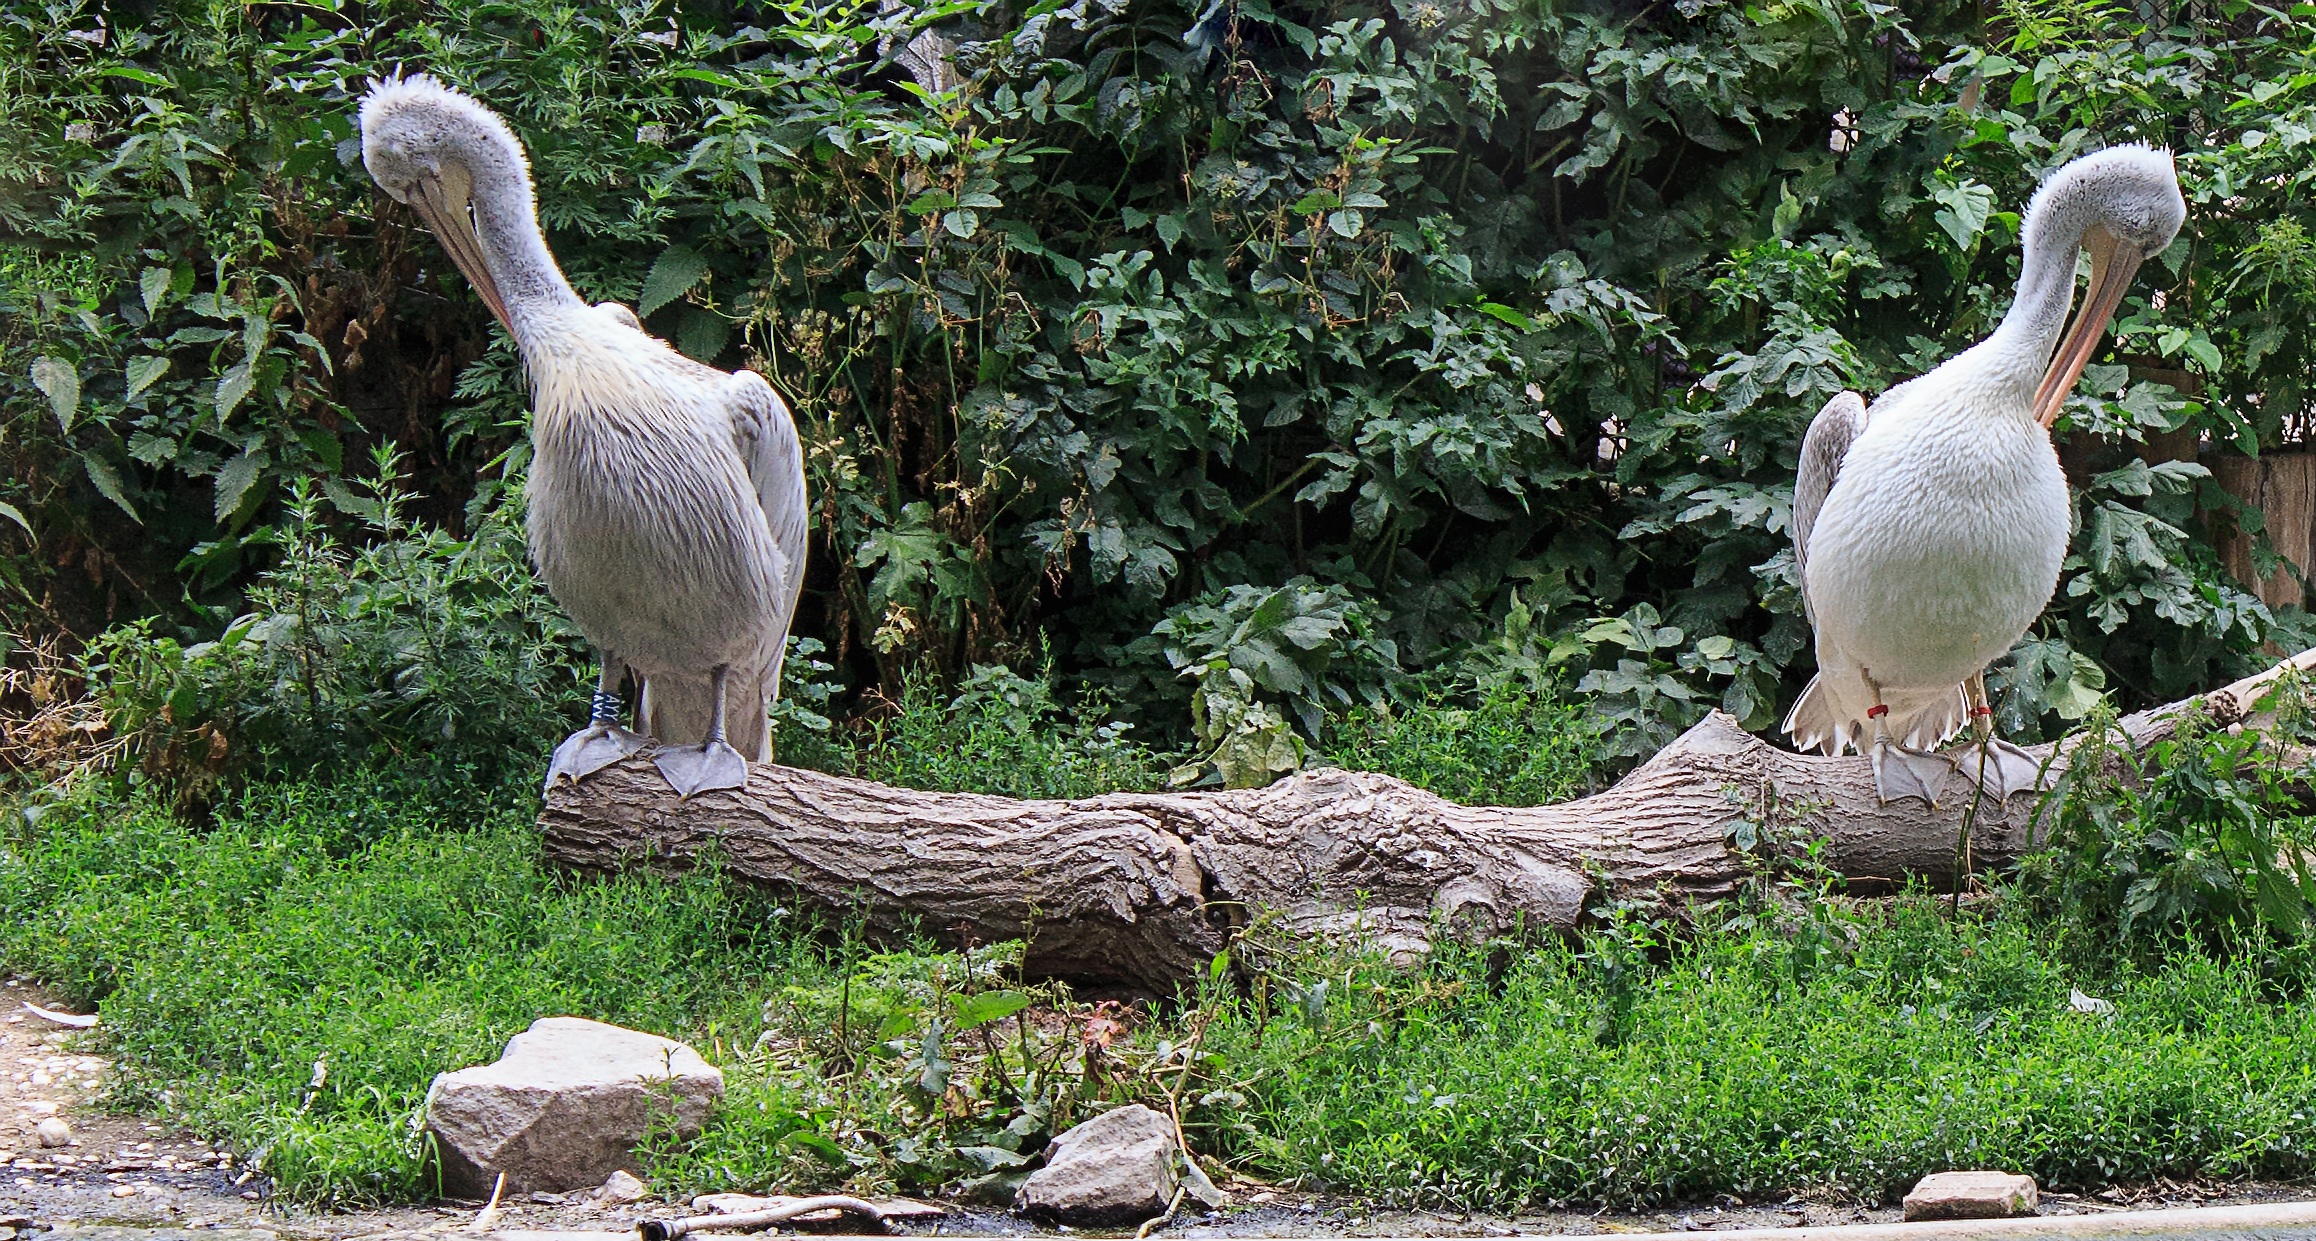
bird, wing, pelican, wildlife, zoo, park, two, together, fauna, sit, enclosure, animals, creature, pair, pelikan, water bird, animal world, for two, spring dress, dalmatian pelican, zoo animal, outdoor recreation